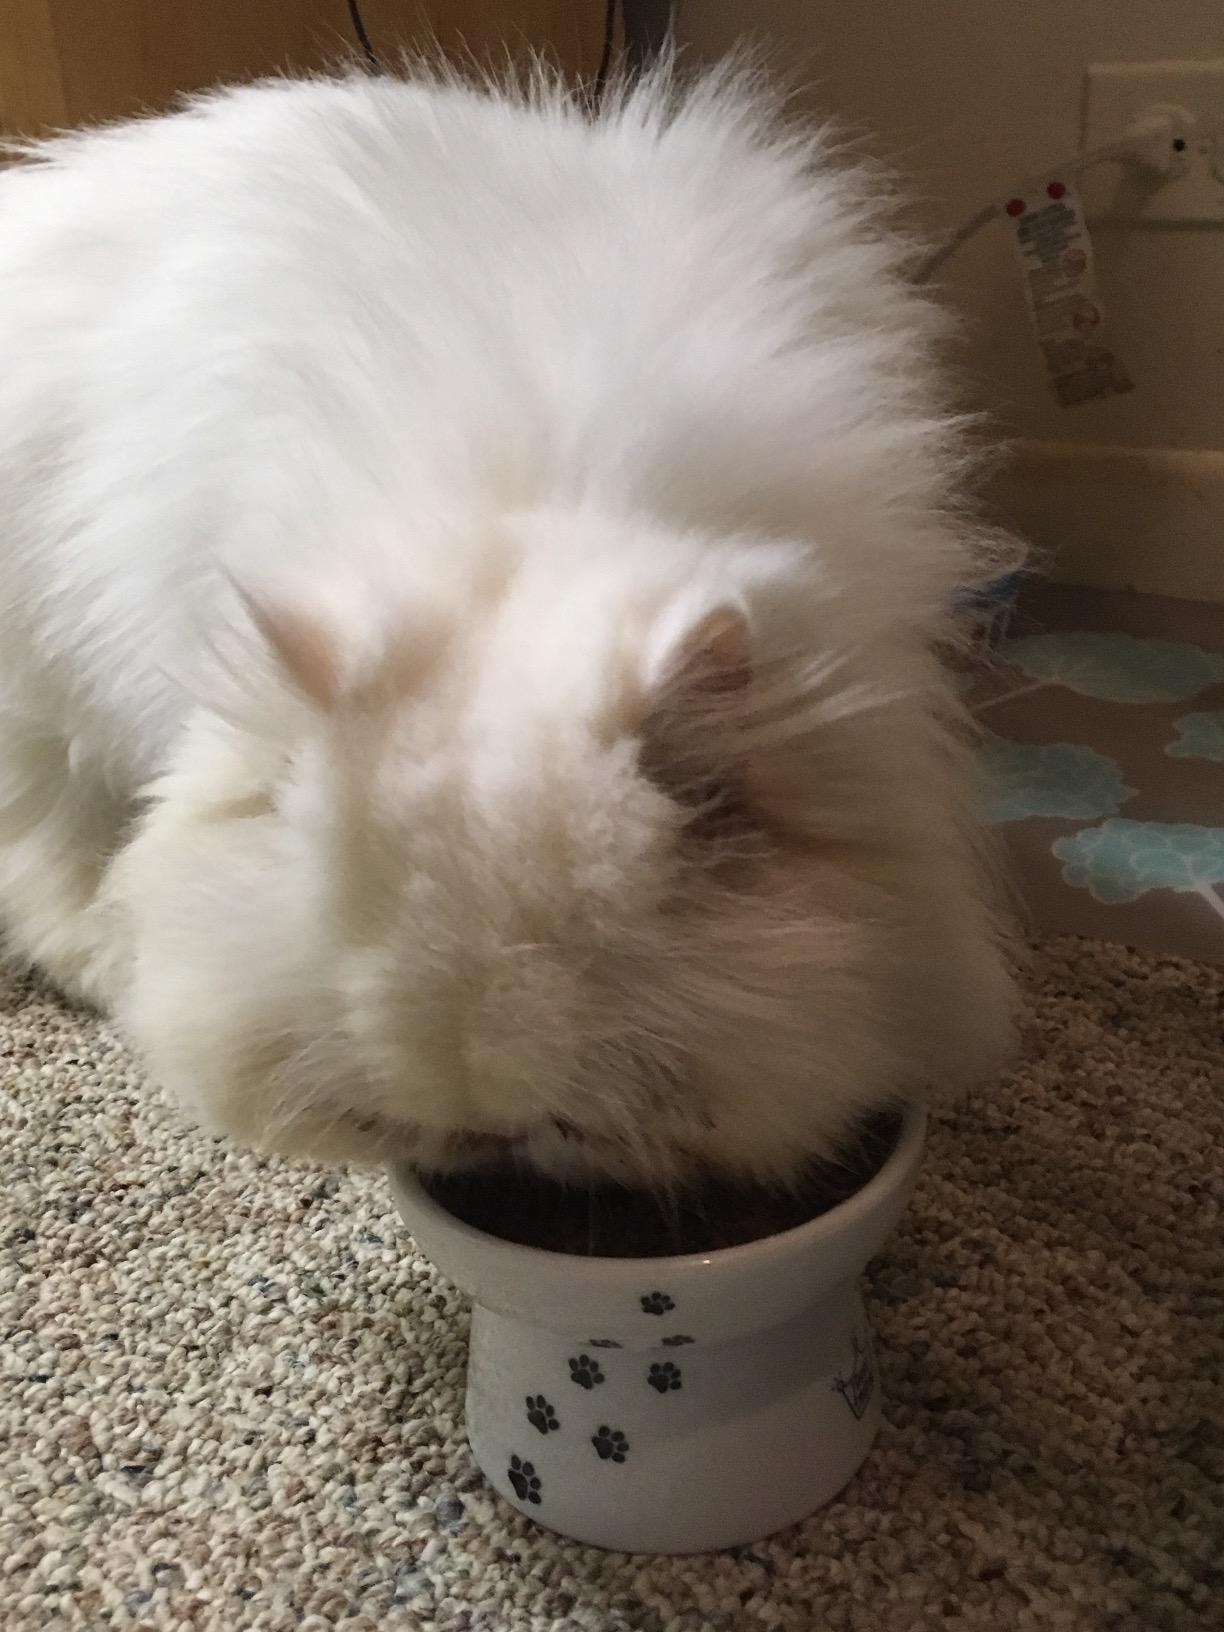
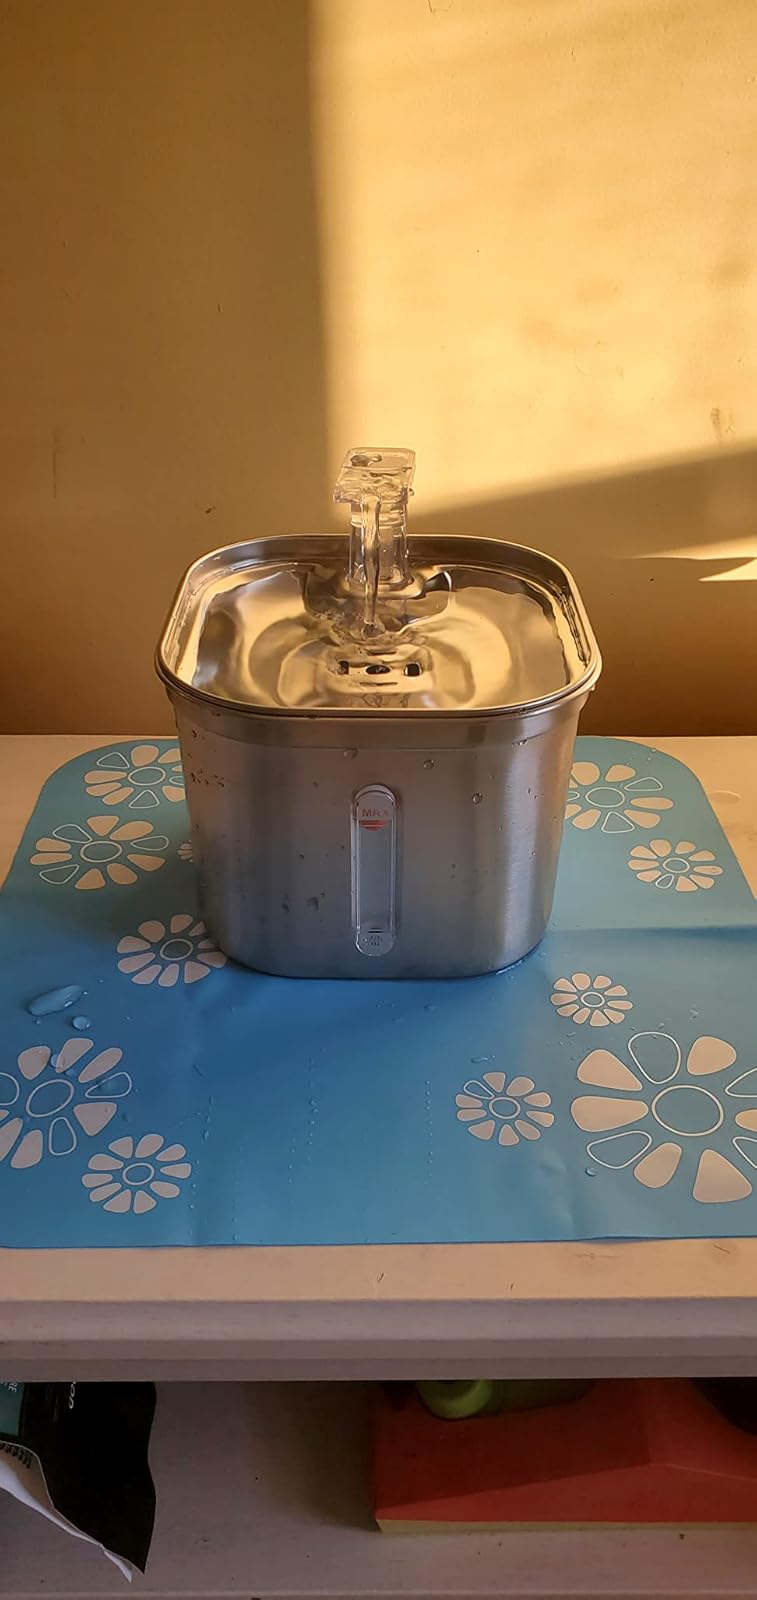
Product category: items_bowl
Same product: no